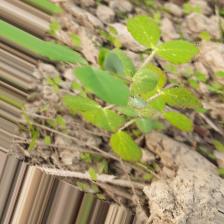
Label: Powdery Mildew